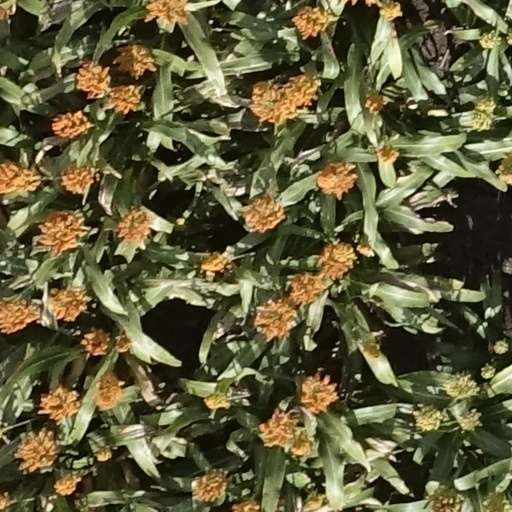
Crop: sorghum